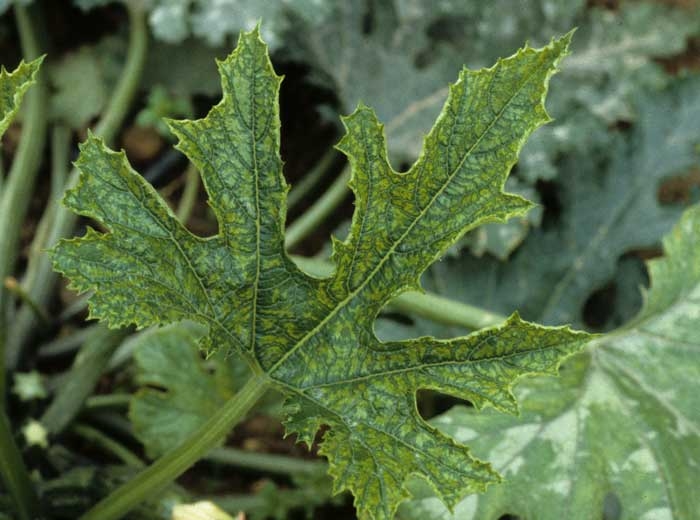
Plant: Zucchini
Disease: zucchini yellow mosaic virus